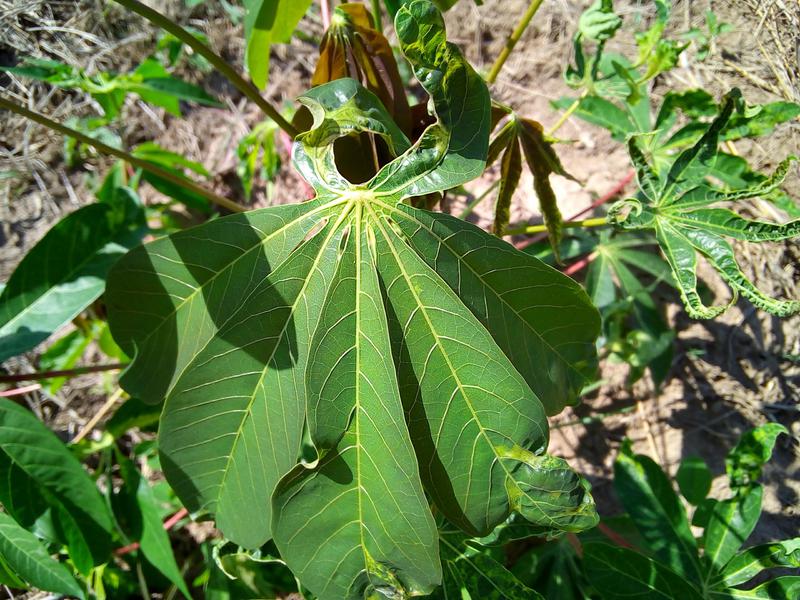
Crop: cassava
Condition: mosaic_disease